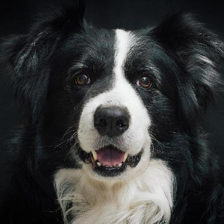
Label: animals